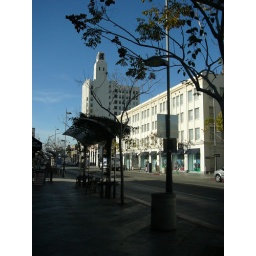
Bus stop in the near distance, clock tower visible in the far distance, Santa Monica